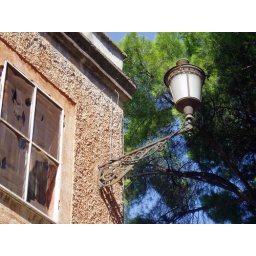
Just a street corner lamp in Rome, Italy.